Rosalie Stier Calvert

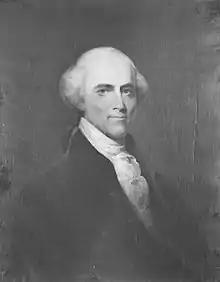
Baron Henri Joseph Stier, 1743–1821

Rosalie-Eugénie Stier was the daughter of a wealthy Antwerp burgher, Baron Henri-Joseph Stier (1743–1821) and his wife Marie-Louise Peeters. The Stier family fled the Low Countries in 1794 as a French army invaded their home city. Once in America, the family's fortunes recovered from the disasters of European war. Rosalie Calvert became one of the richest women in America, amassing a large fortune, much of which she managed herself, and she owned one of the largest art collections in the country.